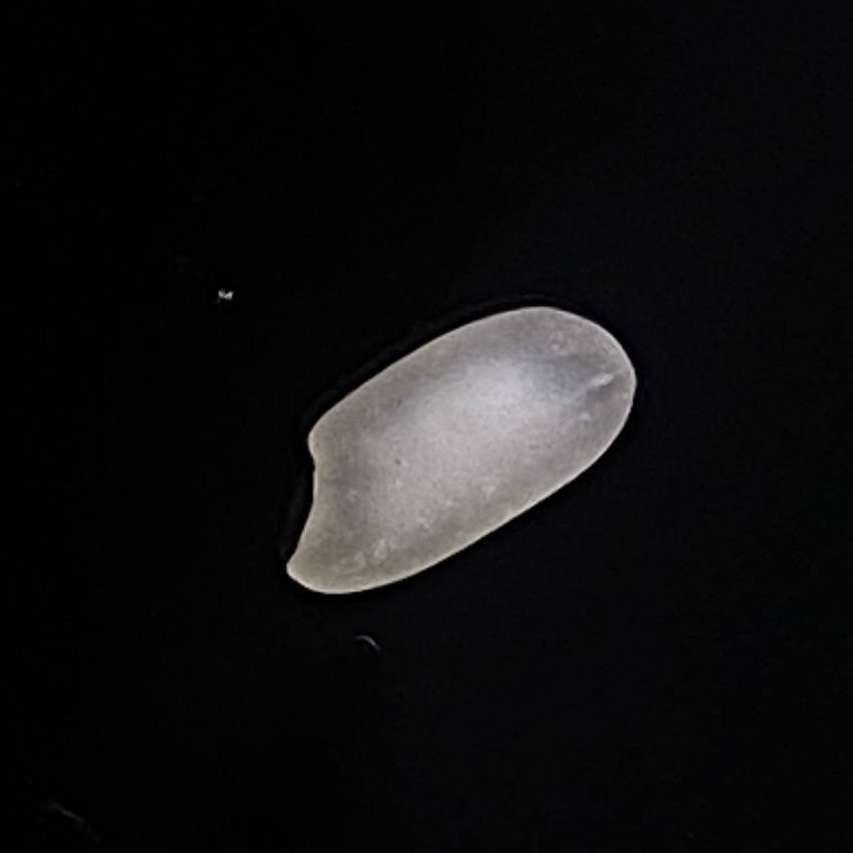
Rice variety: Bashful